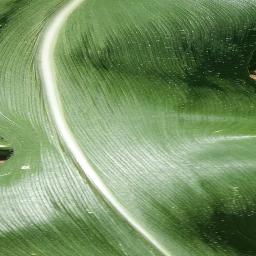
Label: Corn_(Maize)___Healthy